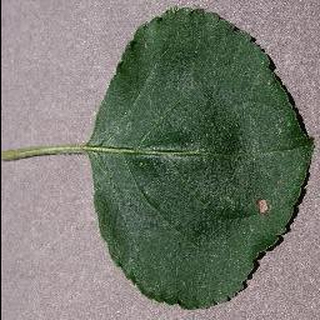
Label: apple_black_rot